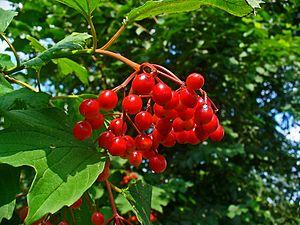
Kalinka est un célèbre chant russe devenu traditionnel. Il a été écrit et composé en 1860 par Ivan Petrovitch Larionov. Il s'agit d'une chanson d'amour poétique, amusante et coquine, dont il est impossible de traduire toutes les nuances à cause des expressions typiques russes utilisées et des double-sens volontairement introduits.